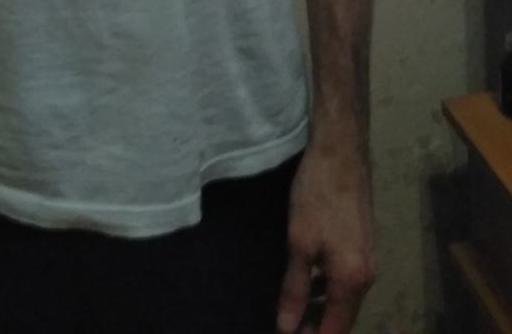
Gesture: no_gesture